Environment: lab
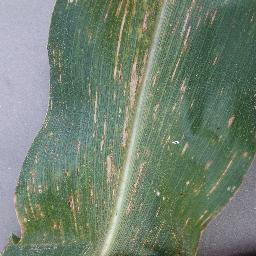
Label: gray_leaf_spot